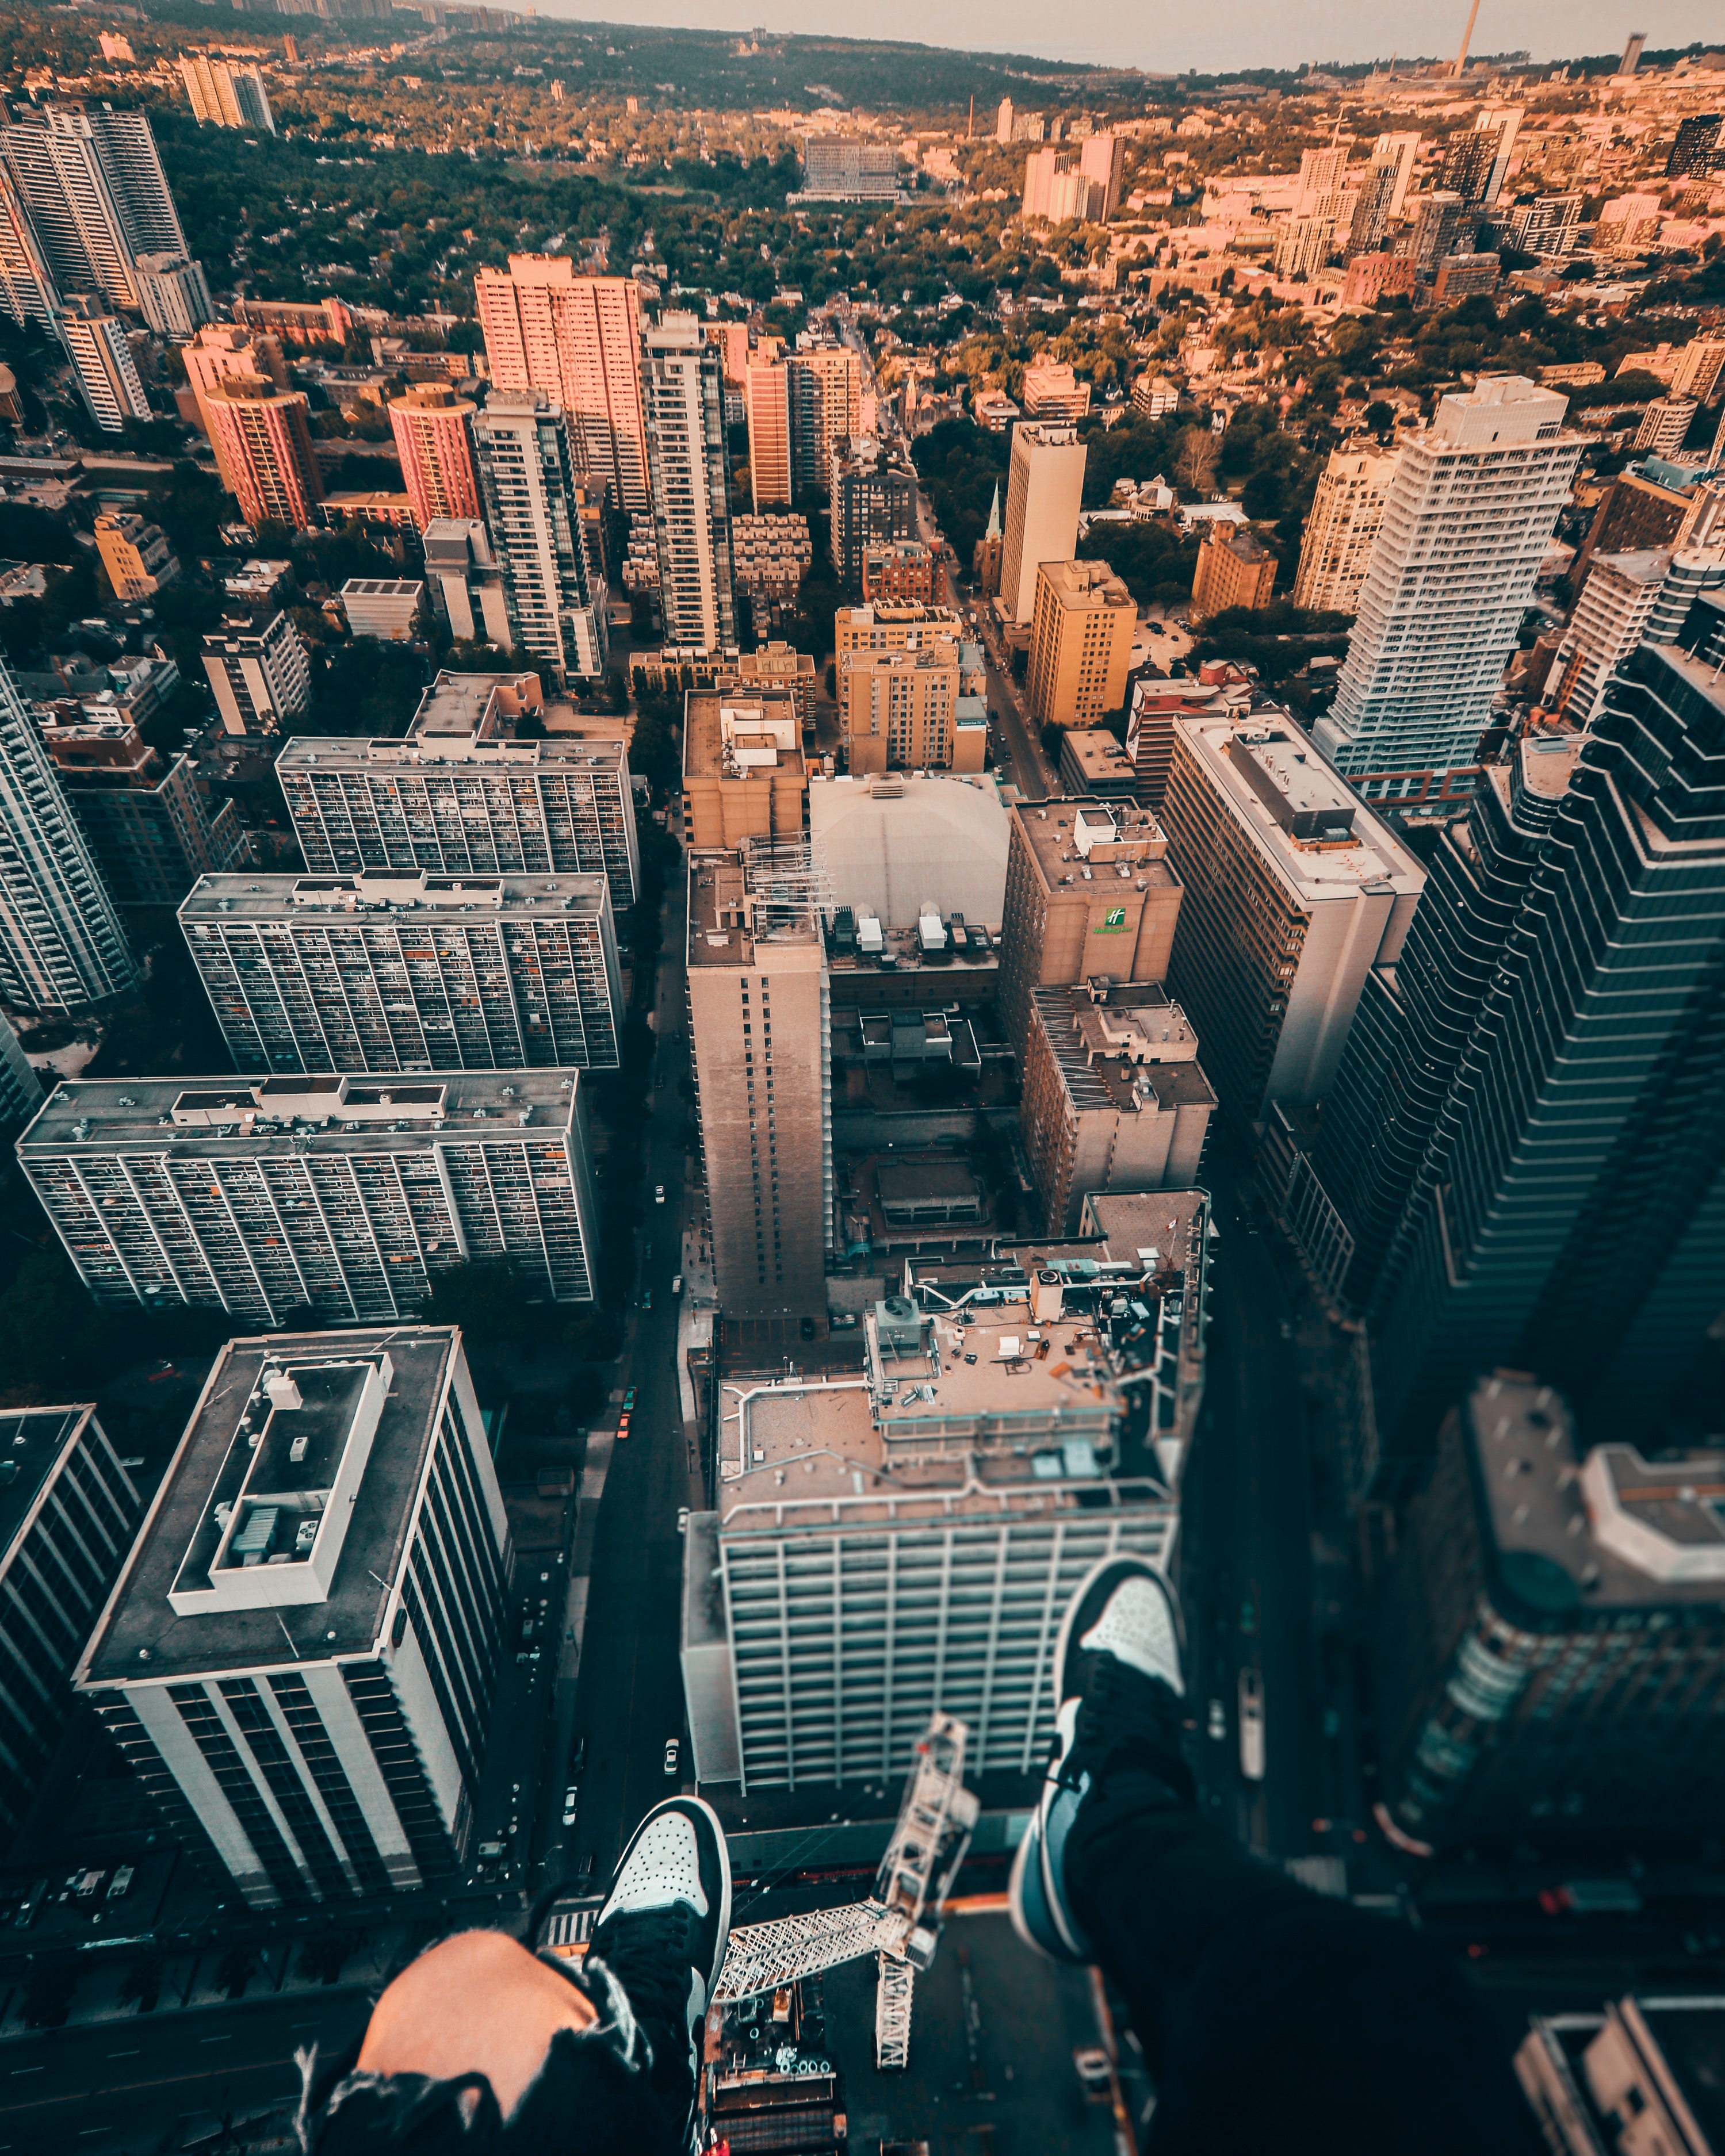
tree, sky, skyline, roof, building, city, skyscraper, cityscape, downtown, daytime, landmark, looking down, cool image, cool photo, metropolis, bird's eye view, aerial photography, urban area, metropolitan area